Healthcare in Finland

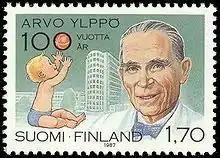
Arvo Ylppö portrayed on a postage stamp published in 1987.

While the number of hospitals increased rapidly from the late 19th century onward, it was still uncommon to be treated in one. The largest causes of mortality were coronary heart diseases for men and breast cancer for women. In 1929, a special committee was established to evaluate the status of health care in Finland. Due to the lack of service providers outside cities, it was suggested that municipalities establish local hospitals for their citizens. The decision to establish publicly funded hospitals can be considered the base of the current model of modern health care in Finland.